A2216 road

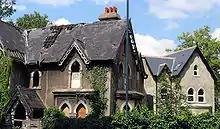
The derelict Concrete House on Lordship Lane, Southwark in 2005, with similar new building behind.

One of the most architecturally interesting buildings in the area is at 549 Lordship Lane. The so-called "Concrete House" grade II listed building and is an example of a 19th-century concrete house. It was built in 1873 by Charles Drake of the Patent Concrete Building Company. In 1867, the builder had patented the use of iron panels for shuttering rather than timber. It is listed on English Heritage's Buildings At Risk register. Southwark Council refused permission for its demolition.